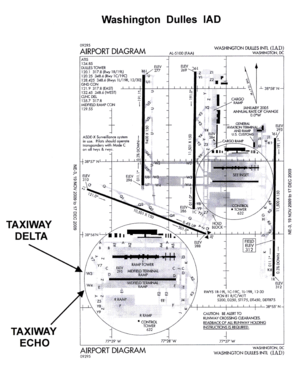
L'aéroport international de Washington-Dulles, connu localement sous l'acronyme IAD, est un aéroport américain, principal aéroport desservant Washington, D.C.